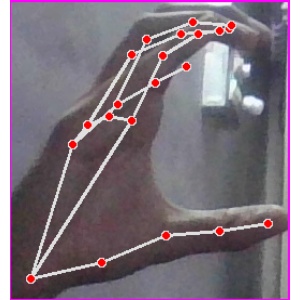
अक्षर: ऋ